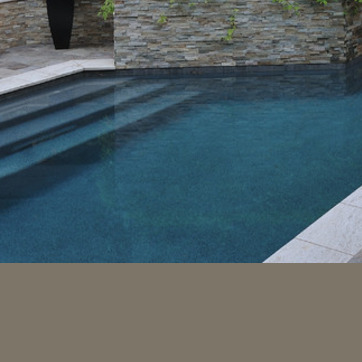
Material: water